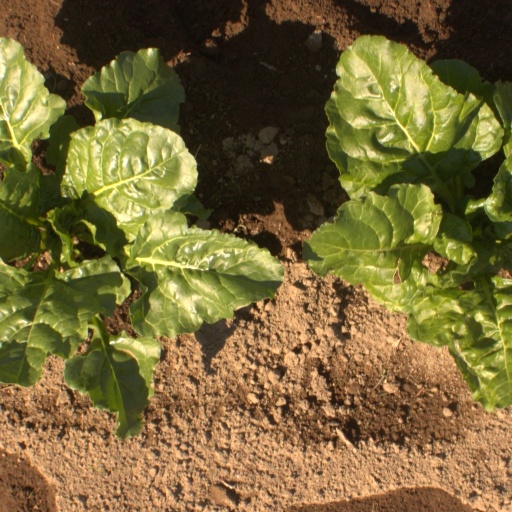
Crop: sugar beet